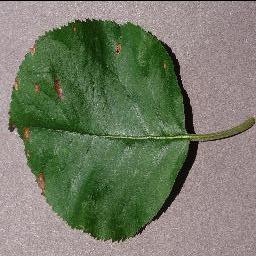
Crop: apple
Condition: black_rot